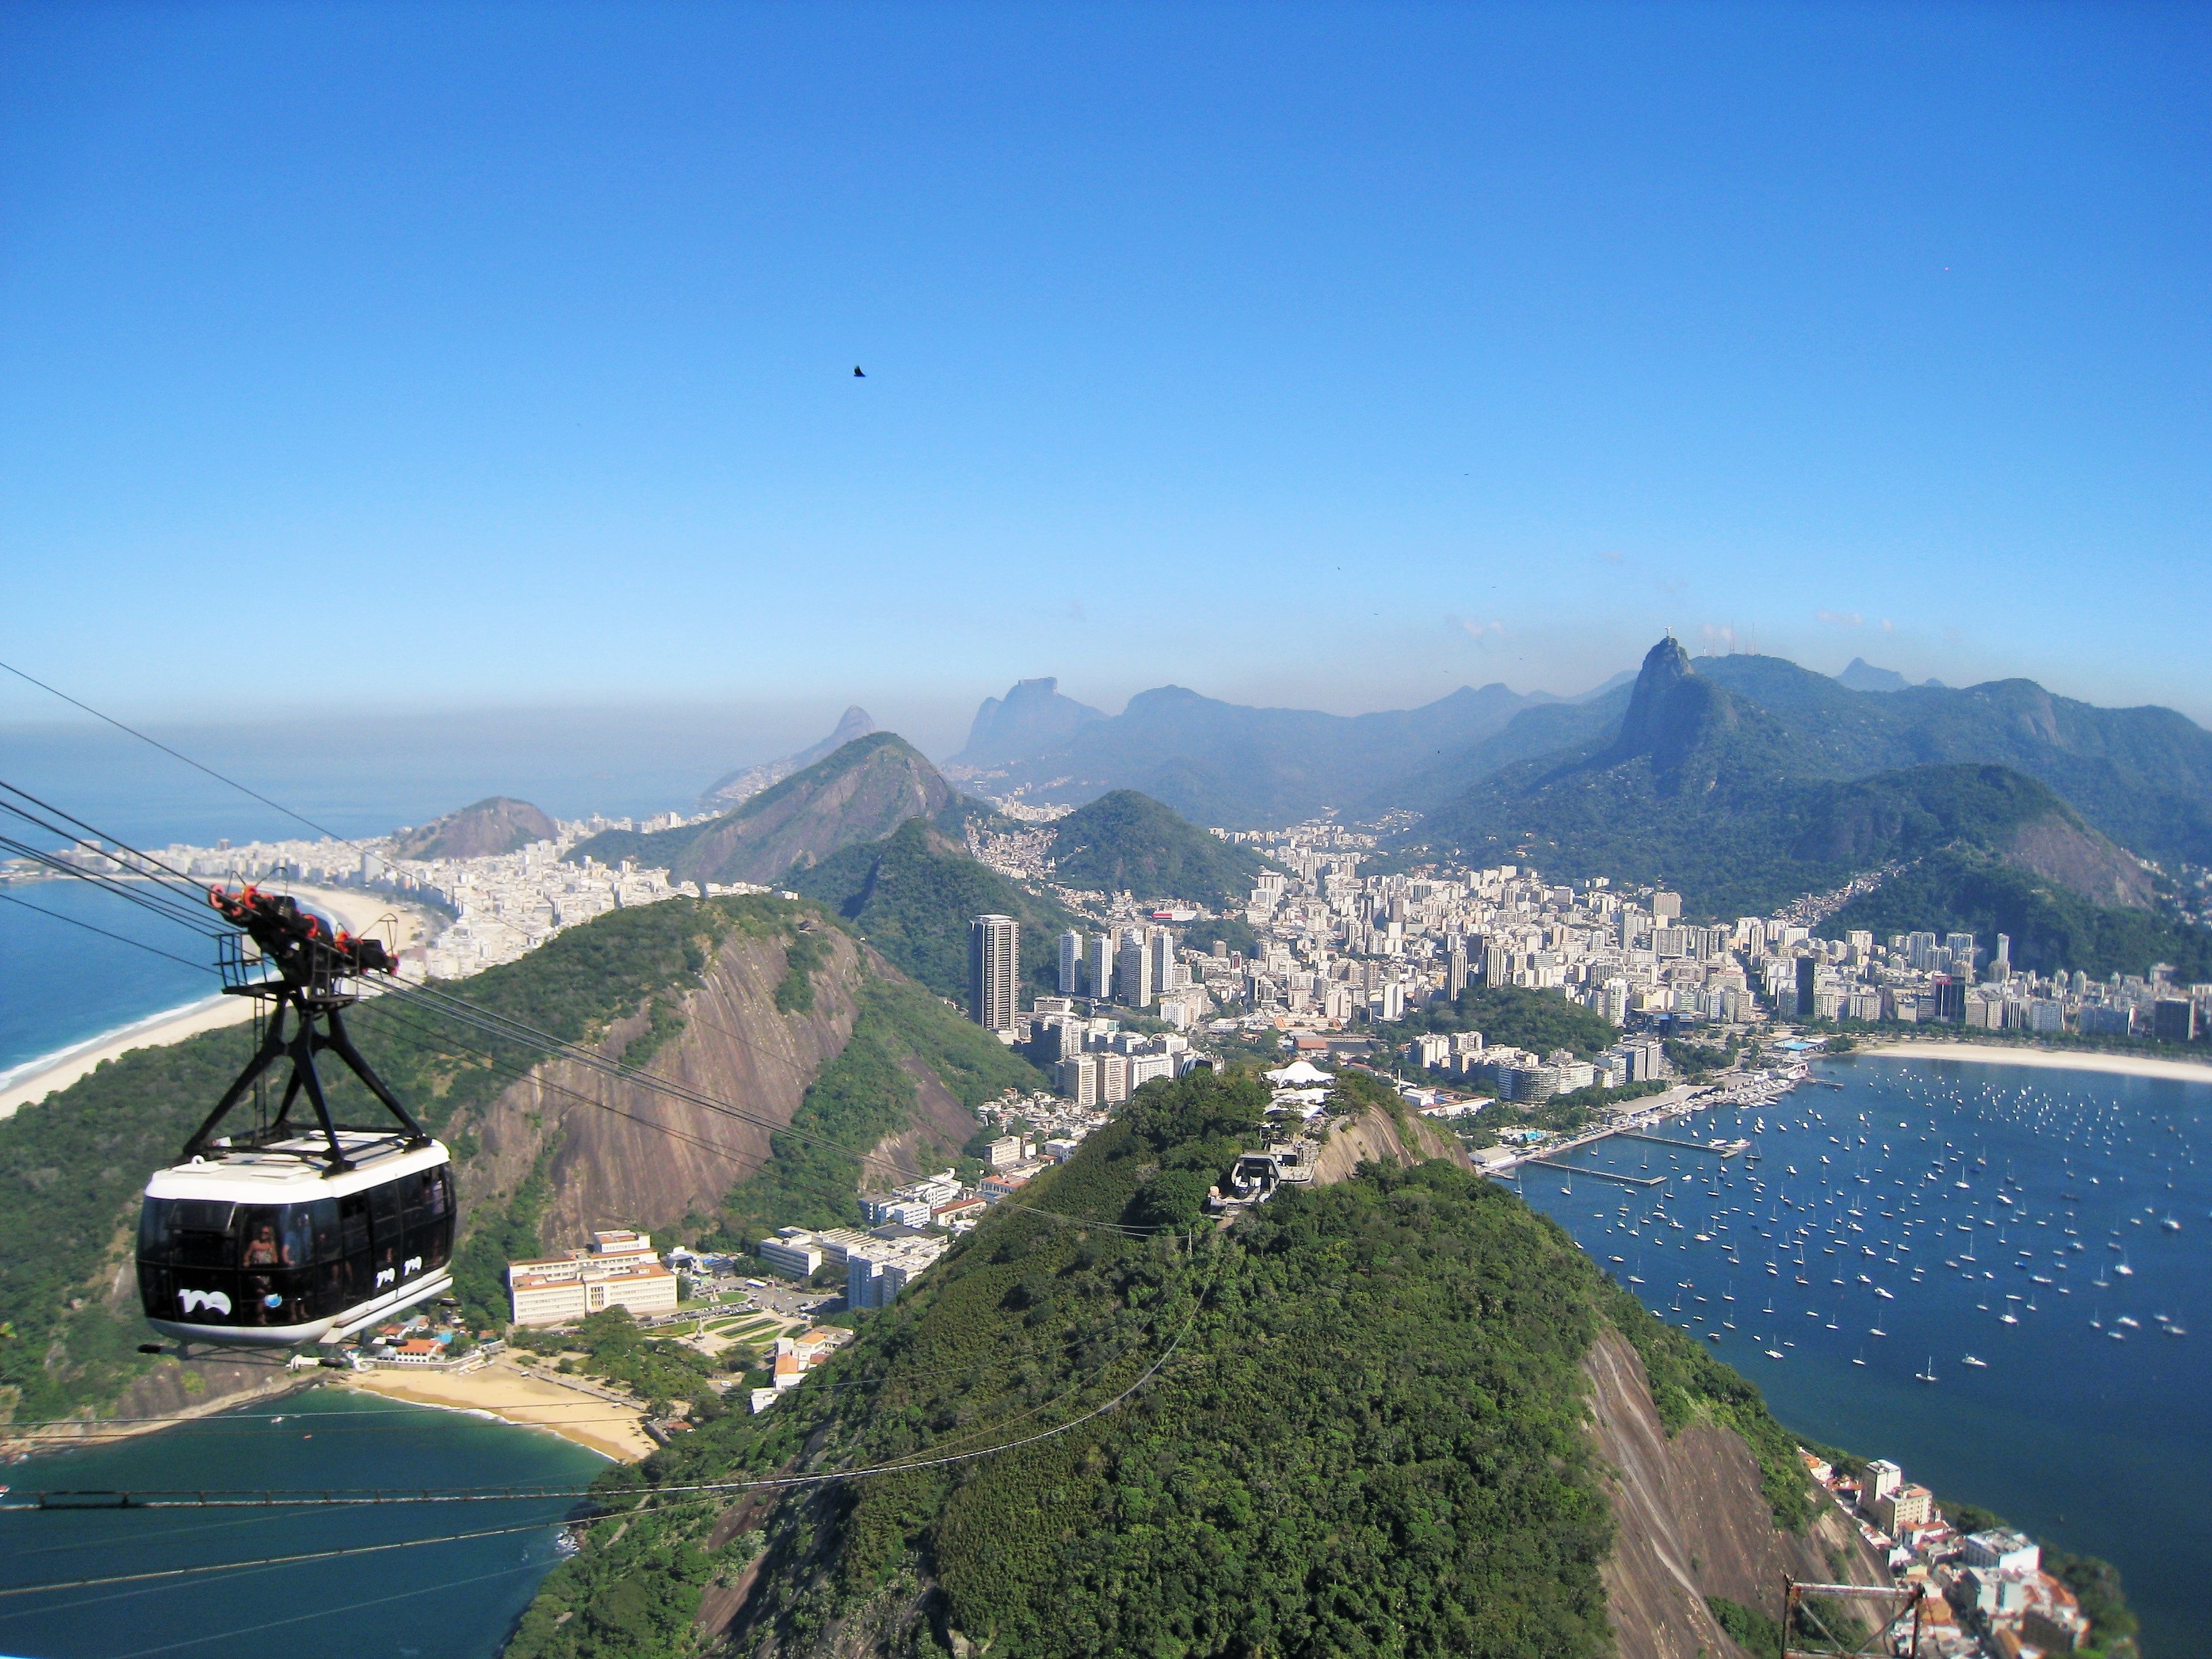
landscape, sea, coast, nature, mountain, view, city, mountain range, panorama, holiday, landmark, blue, fjord, cable car, rio de janeiro, places of interest, sunny, fantastic, alps, outlook, rio, brasil, copacabana, famous, exotic, brazil, viewpoint, booked, gorgeous, unique, metropolis, stunning, big city, imposing, distant view, landform, worth a visit, aerial photography, known, world famous, corcovado, samba city, second largest city in brazil, views of corcovado, view from sugarloaf, breathtaking view, rio landmark, sugar loaf cable car, mountainous landforms